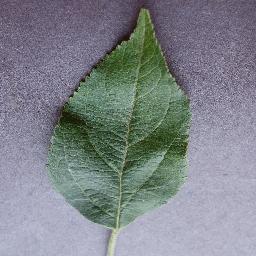
Label: Apple___healthy